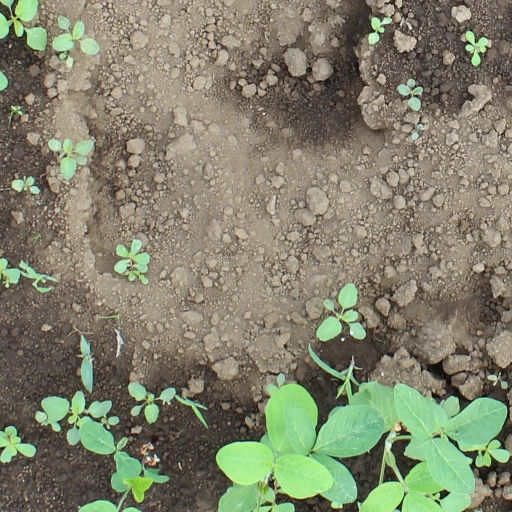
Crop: soybean